Dominicans in New York City

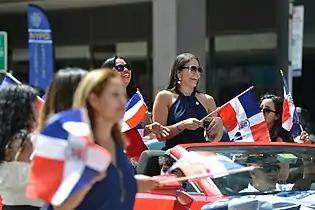
Dominicans in New York City.

The city of New York includes a sizeable Dominican population. Dominicans are one of the largest Latino groups in New York City followed by Puerto Ricans. Dominicans are the largest immigrant group in New York City. Dominicans are concentrated in Washington Heights and the Bronx in the city proper; by 2019, the share living in the city fell from 92% to 62%. The rest lived in outlying counties in the metro area. Census Bureau’s 2019 American Community Survey found that 702,000 Dominicans live in New York City.